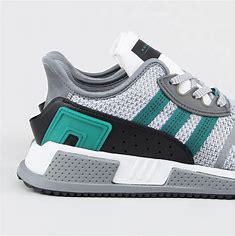
Brand: Adidas
Model: EQT Cushion Adv